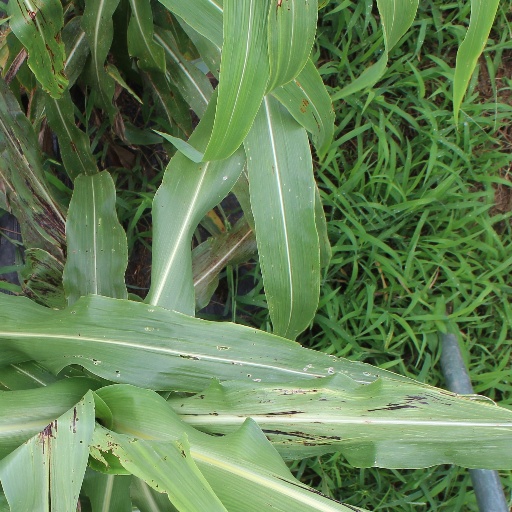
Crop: sorghum